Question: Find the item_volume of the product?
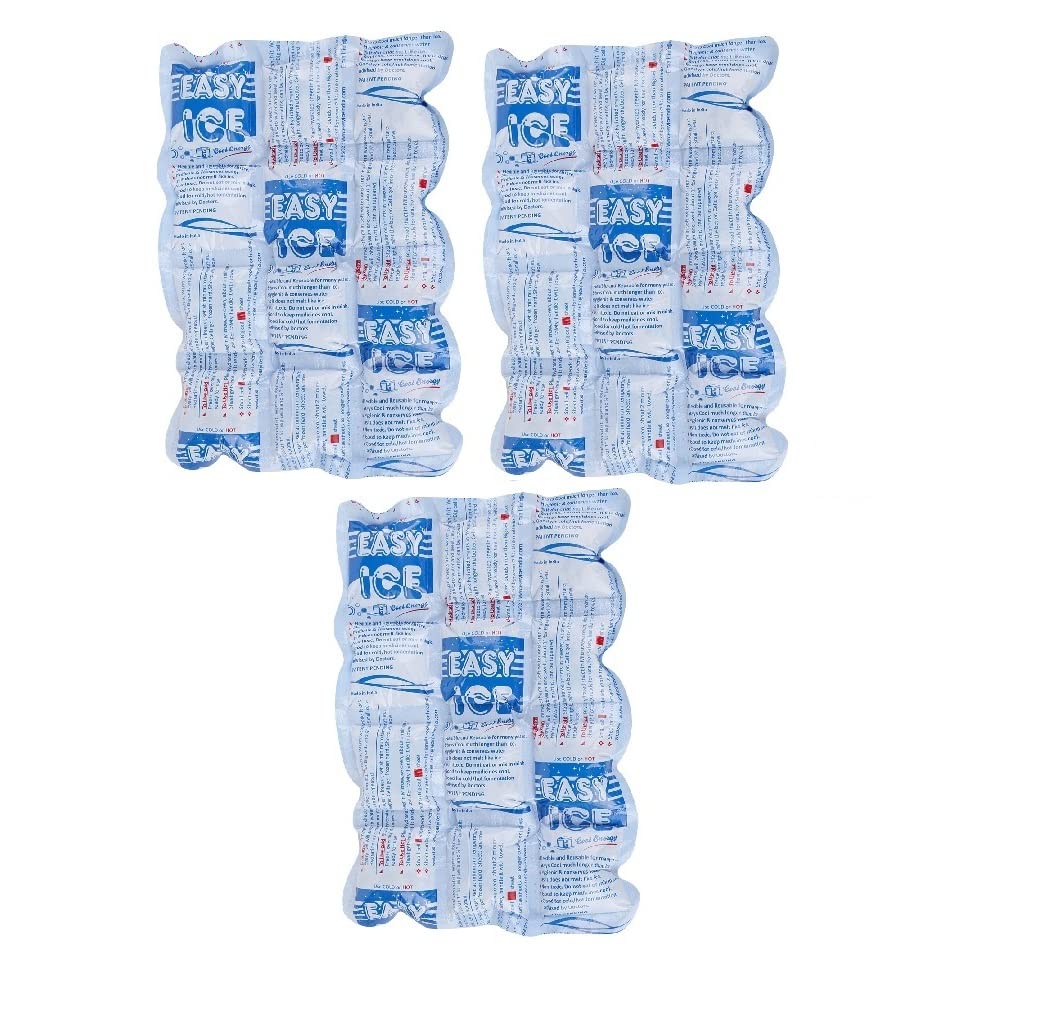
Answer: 3.0 decilitre